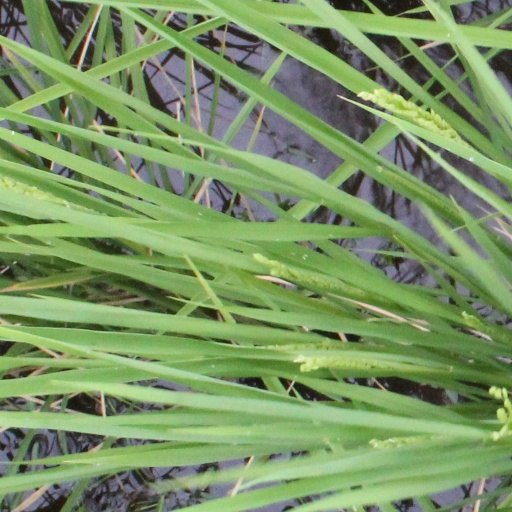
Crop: rice